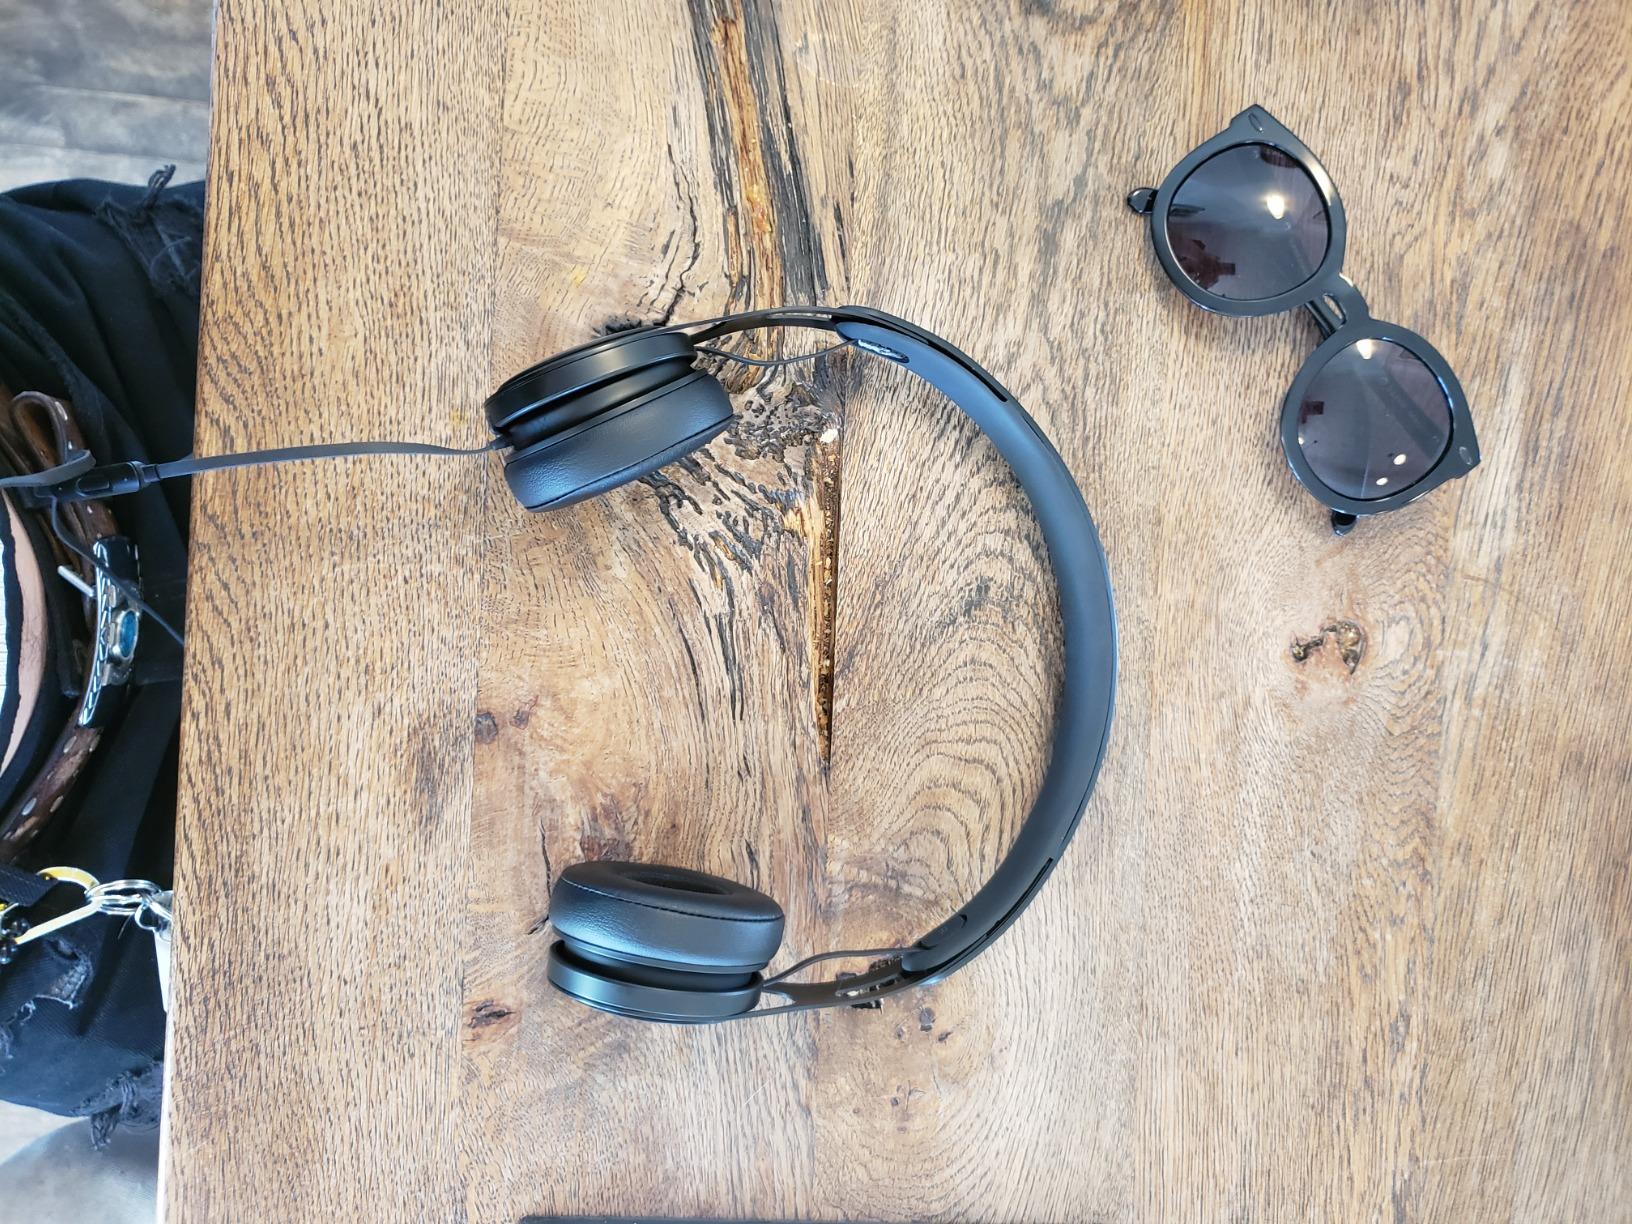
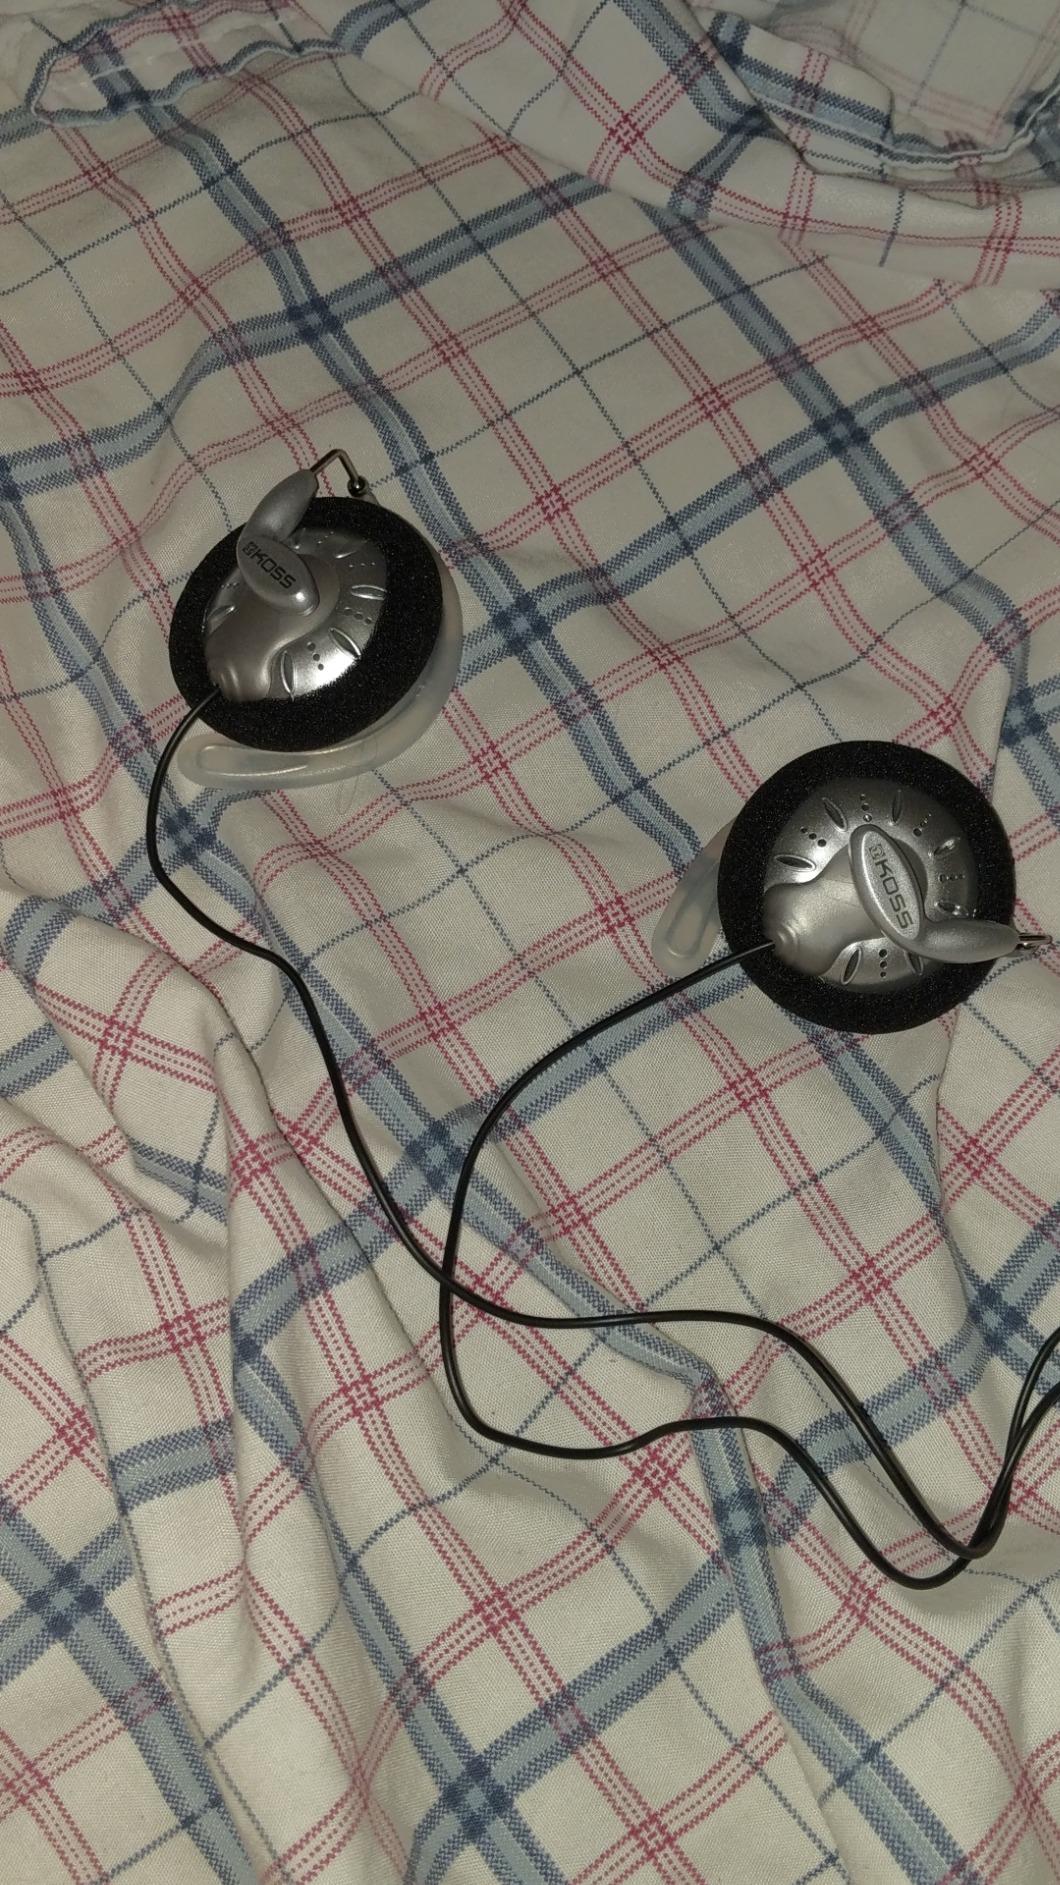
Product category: headphones
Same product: no